George A. Jarvis

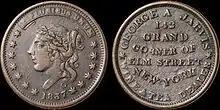
George A. Jarvis hard times tokens from his Wine and Tea store, 1837

At 18 years of age, Jarvis went to New York. His uncle, Noah Jarvis, let him live in his home and made an arrangement with a wool store for George to work as an apprentice with no pay for a year while he learned the business. The second year, he was paid for his work. Within the third year, the economy crashed. Jarvis lost his position at the store and, because of the poor economy, he was unable to find another position. Noah hired his nephew to assist him in the collection of assessments and he performed well. Noah provided a loan so that George could establish a grocery business near Broadway on Grand Street. George repaid the loan, with interest, within several years. George was a wine and tea dealer. He issued copper hard times tokens with his address 142 Grand near Elm, a bust image of Liberty, and the year 1837. He cofounded a wholesale grocery business, Stanton and Jarvis, in September 1838.